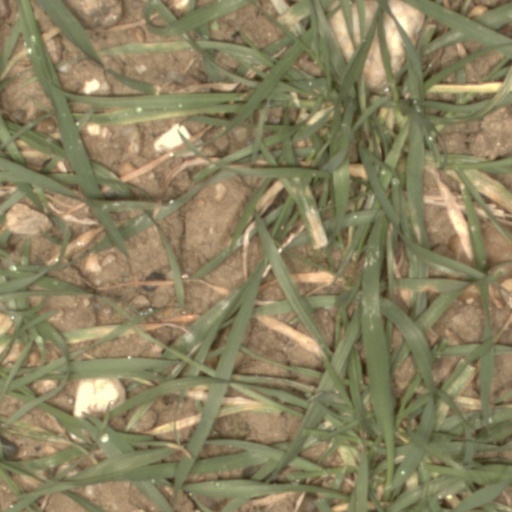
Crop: wheat